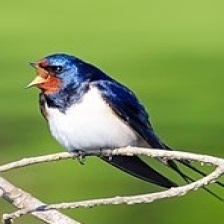
Species: BARN SWALLOW
Scientific name: HIRUNDO RUSTICA